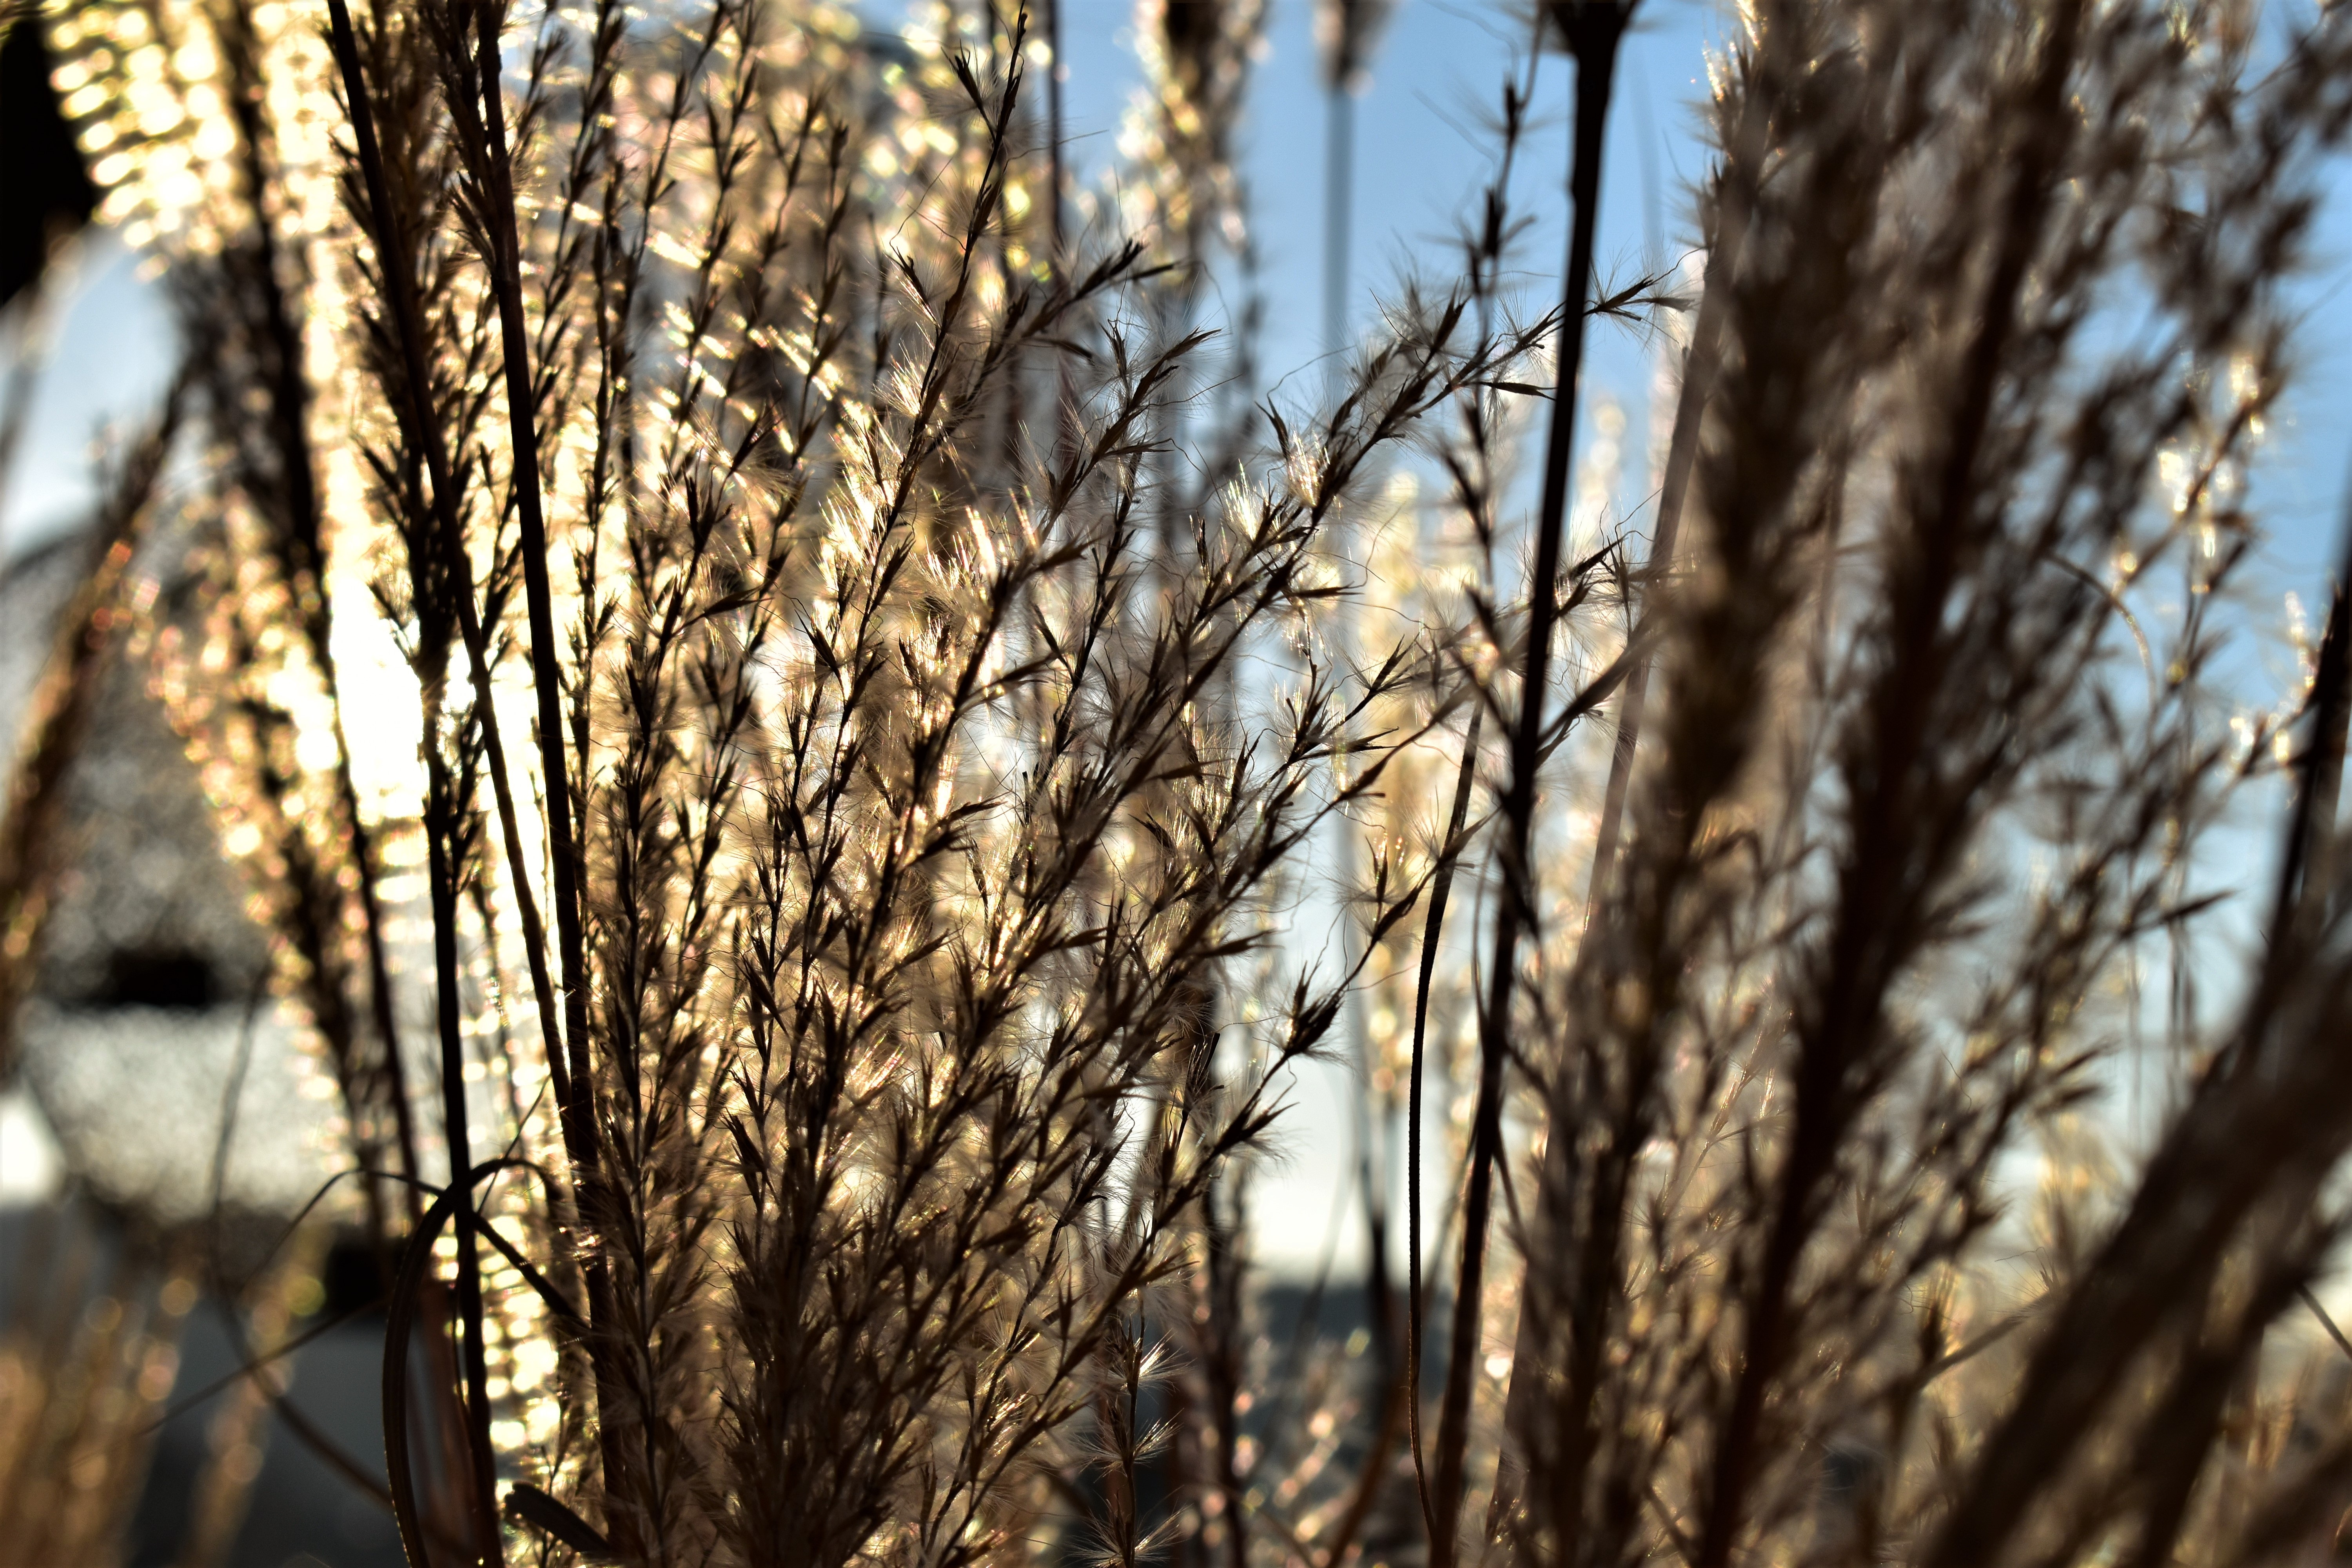
tree, nature, forest, grass, branch, winter, light, plant, wood, sunlight, leaf, trunk, spring, autumn, season, twig, close up, blade of grass, woodland, grasses, back light, grass family, plant stem, woody plant